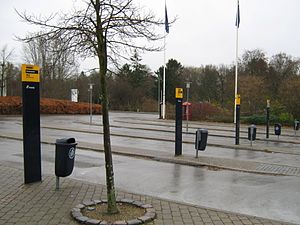
Værebroparken / Busterminal
Værebroparken betjenes af Movias buslinjer 165 og 166.
Værebroparken, Bagsværd
Værebroparken er et boligområde med etagebebyggelse, der er beliggende i Bagsværd tæt ved Hillerødmotorvejen og Smørmosen.